Gedde Watanabe

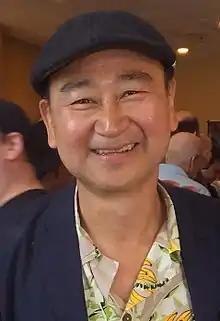
Watanabe in 2014

Gary "Gedde" Watanabe (born June 26, 1955) is an American actor. He is known for voicing the character of Ling in the animated film "Mulan" (1998) and its sequel "Mulan II" (2004), as well as playing Long Duk Dong in the film "Sixteen Candles" (1984), Takahara "Kaz" Kazihiro in "Gung Ho" (1986), and Nurse Yosh Takata in the NBC medical drama "ER" from 1997 to 2003. He was also an original cast member of the Stephen Sondheim musical "Pacific Overtures".